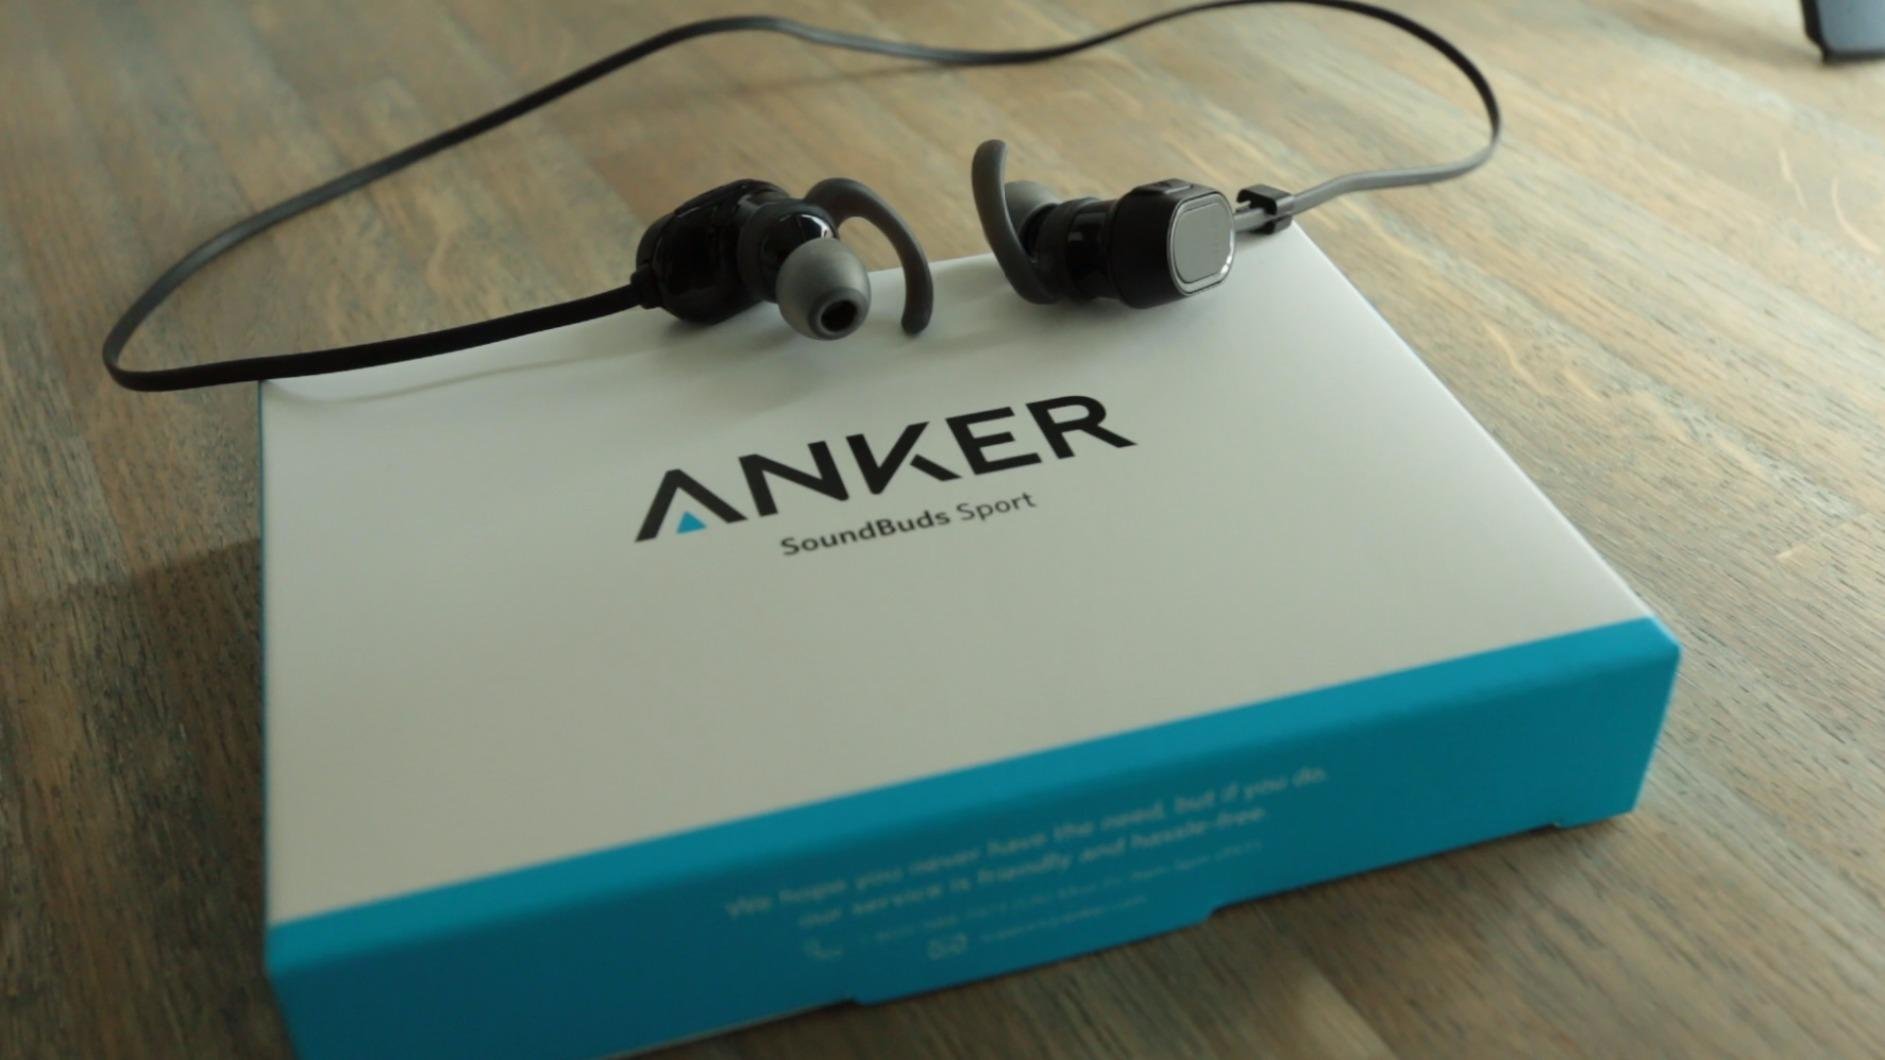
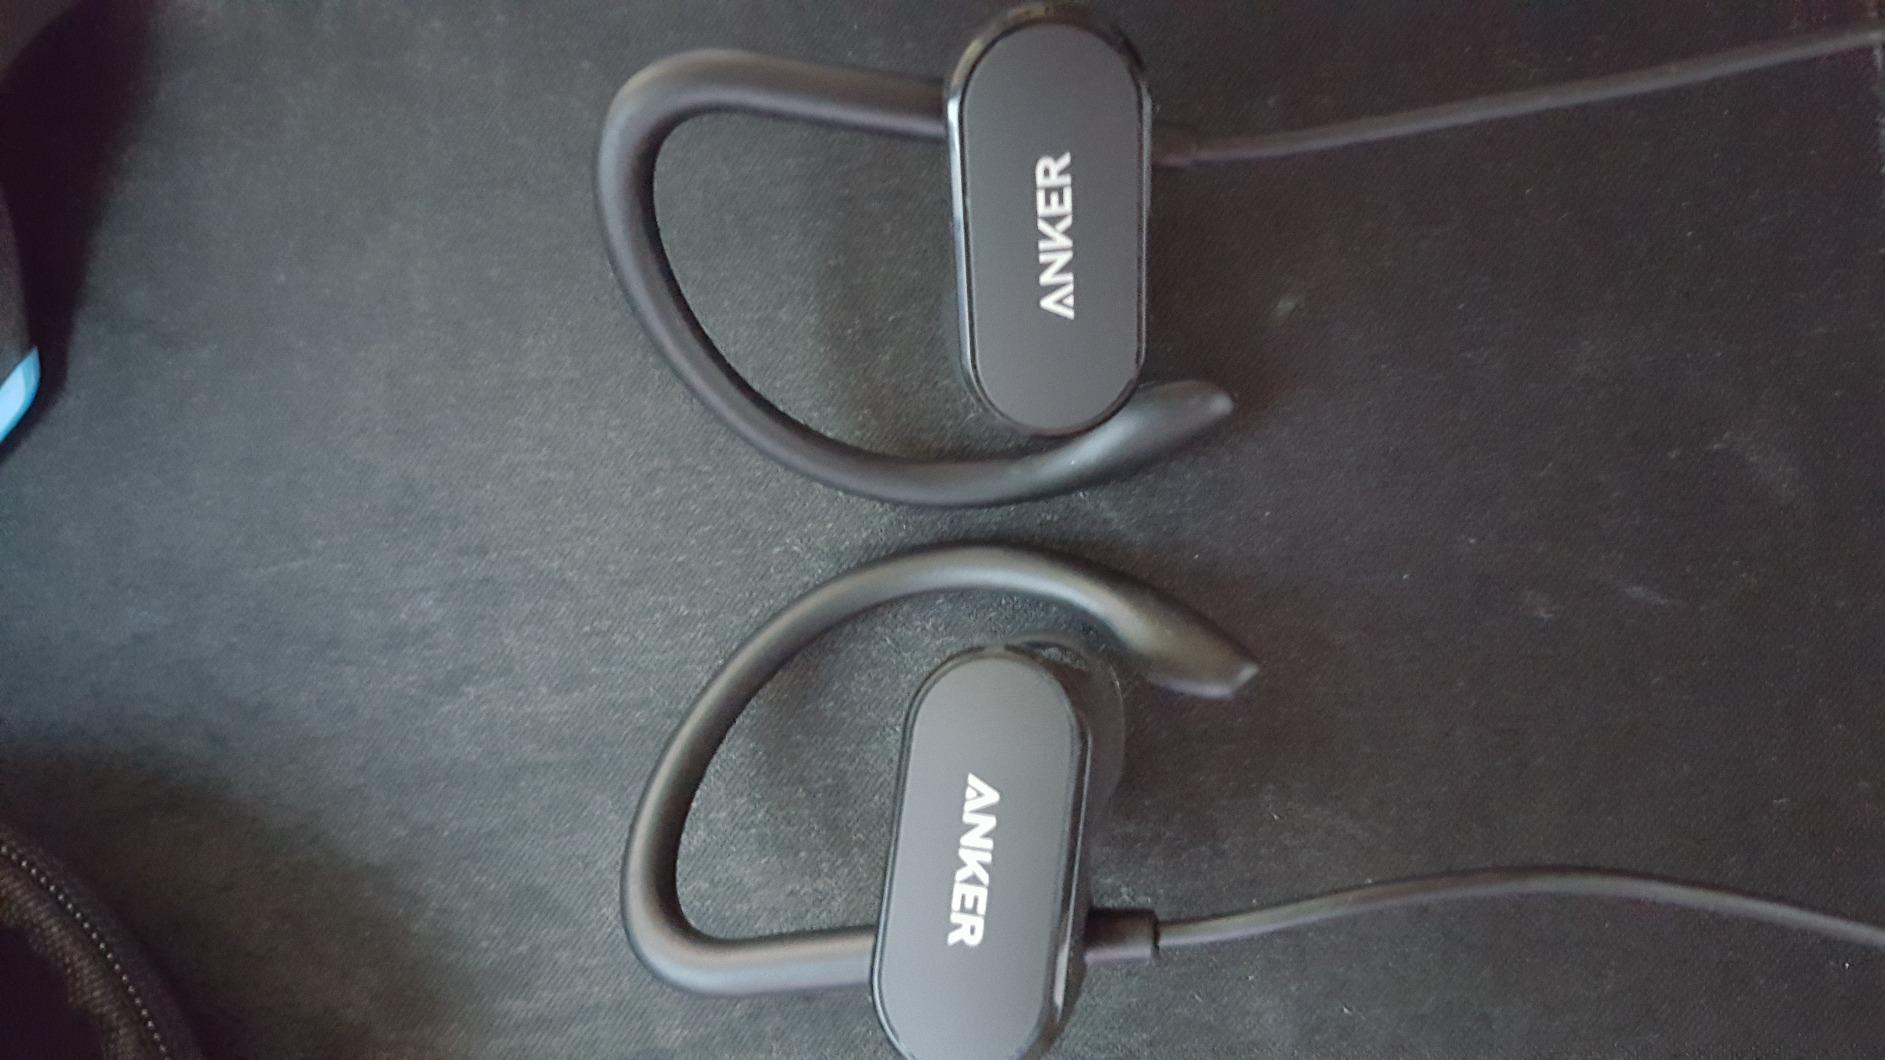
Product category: headphones
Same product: no